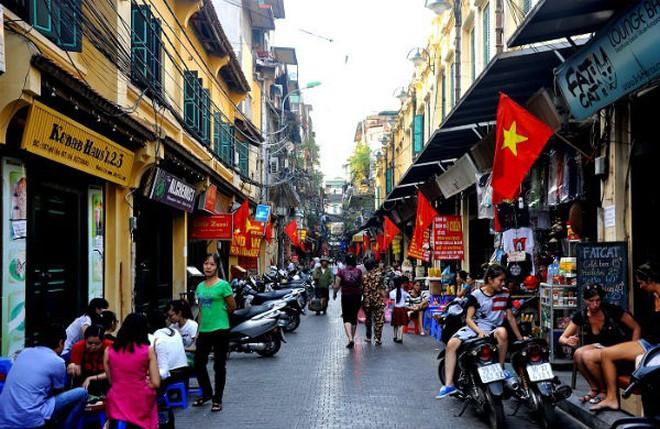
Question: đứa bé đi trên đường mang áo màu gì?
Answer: đứa bé mang áo màu trắng